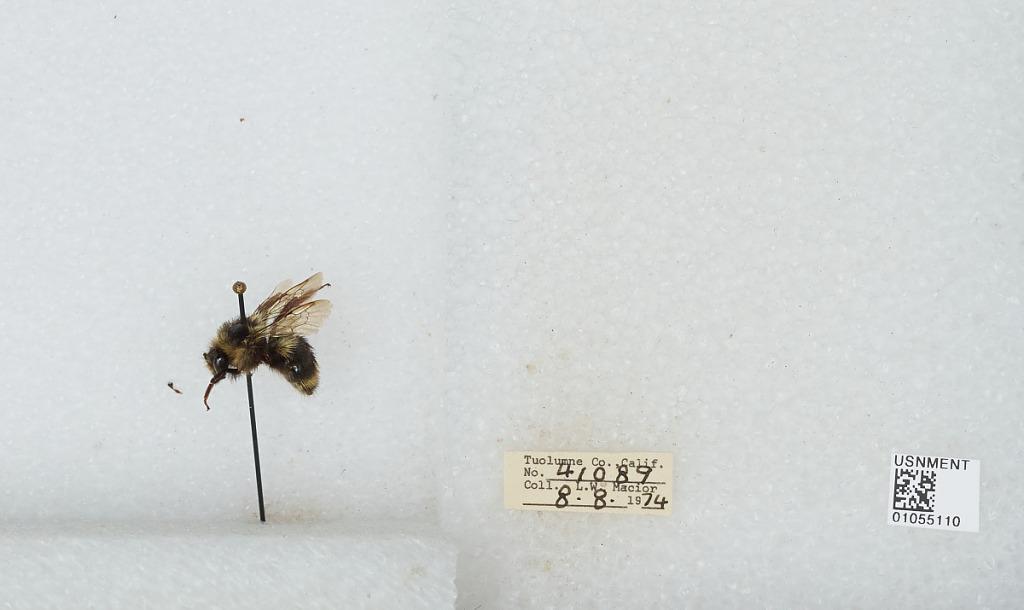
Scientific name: Bombus bifarius nearcticus
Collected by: L. Macior
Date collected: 1974-8-8
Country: United States
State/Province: California
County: Tuolumne
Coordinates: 38.02, -119.93